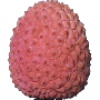
Label: Lychee 1